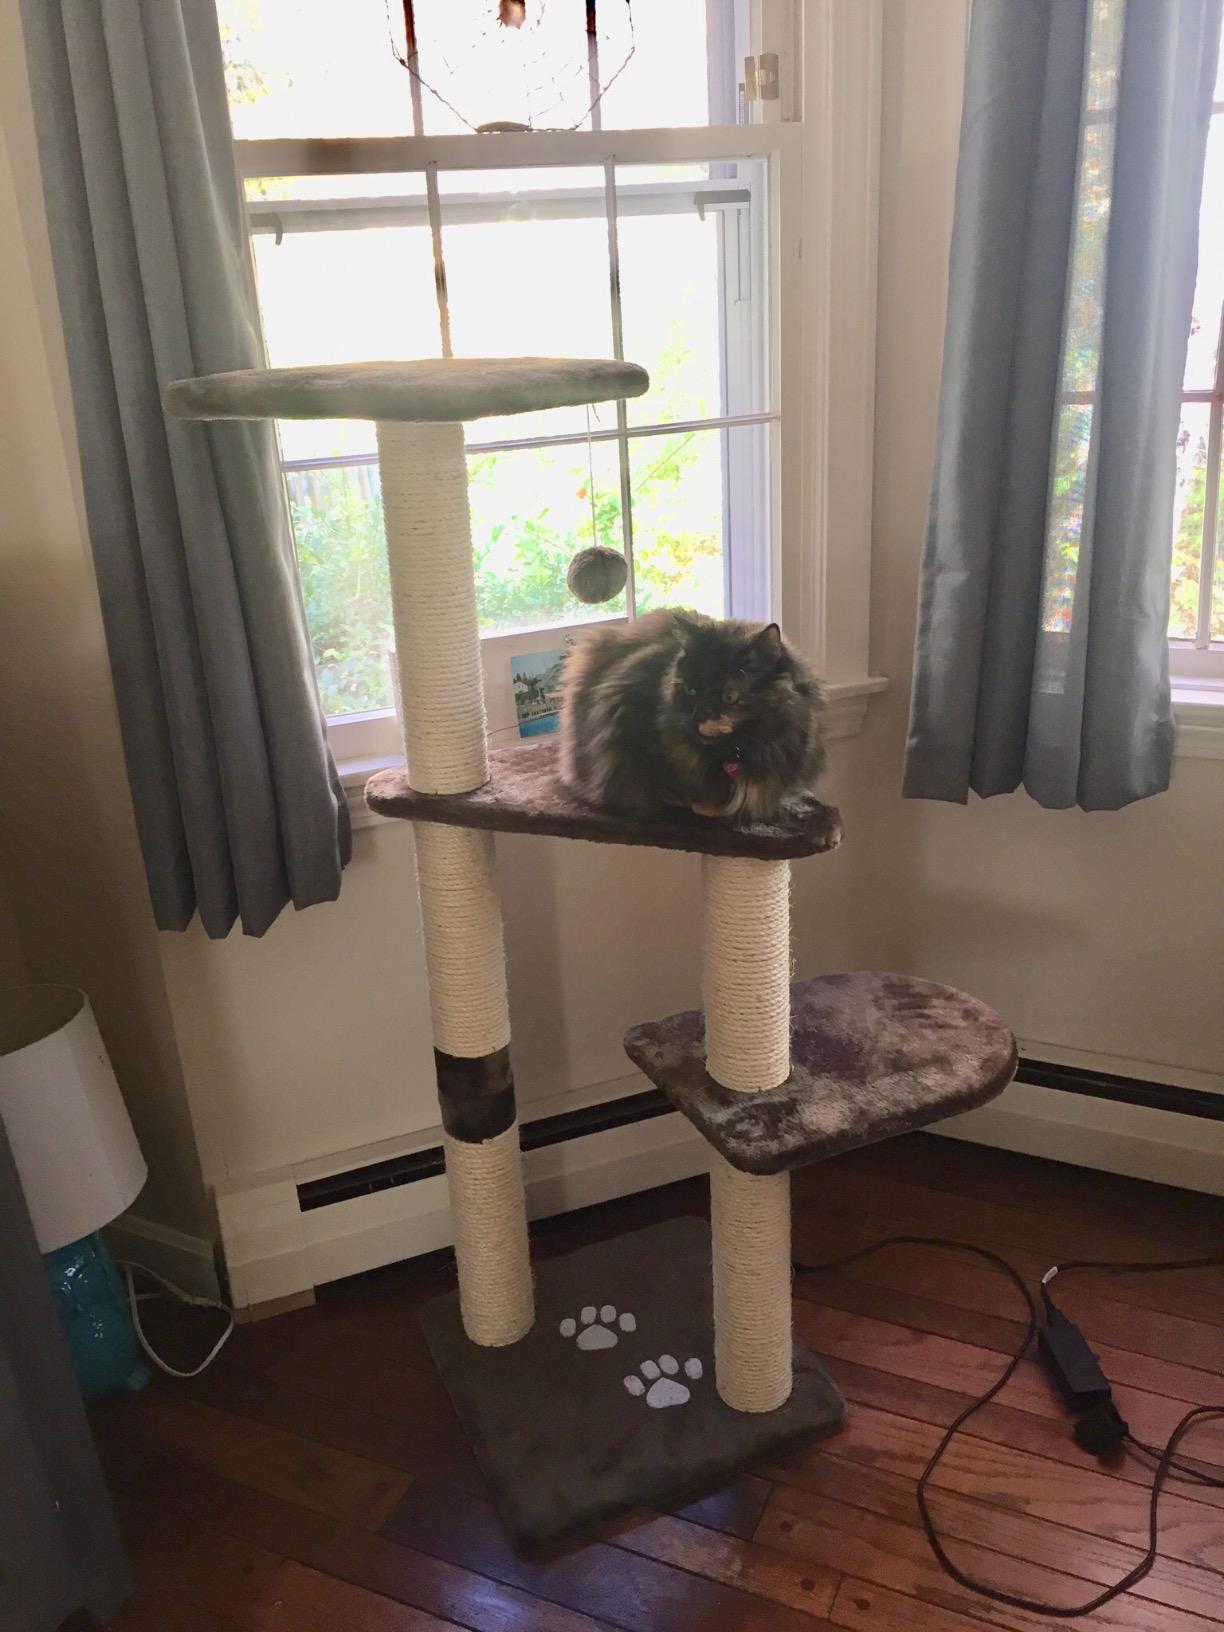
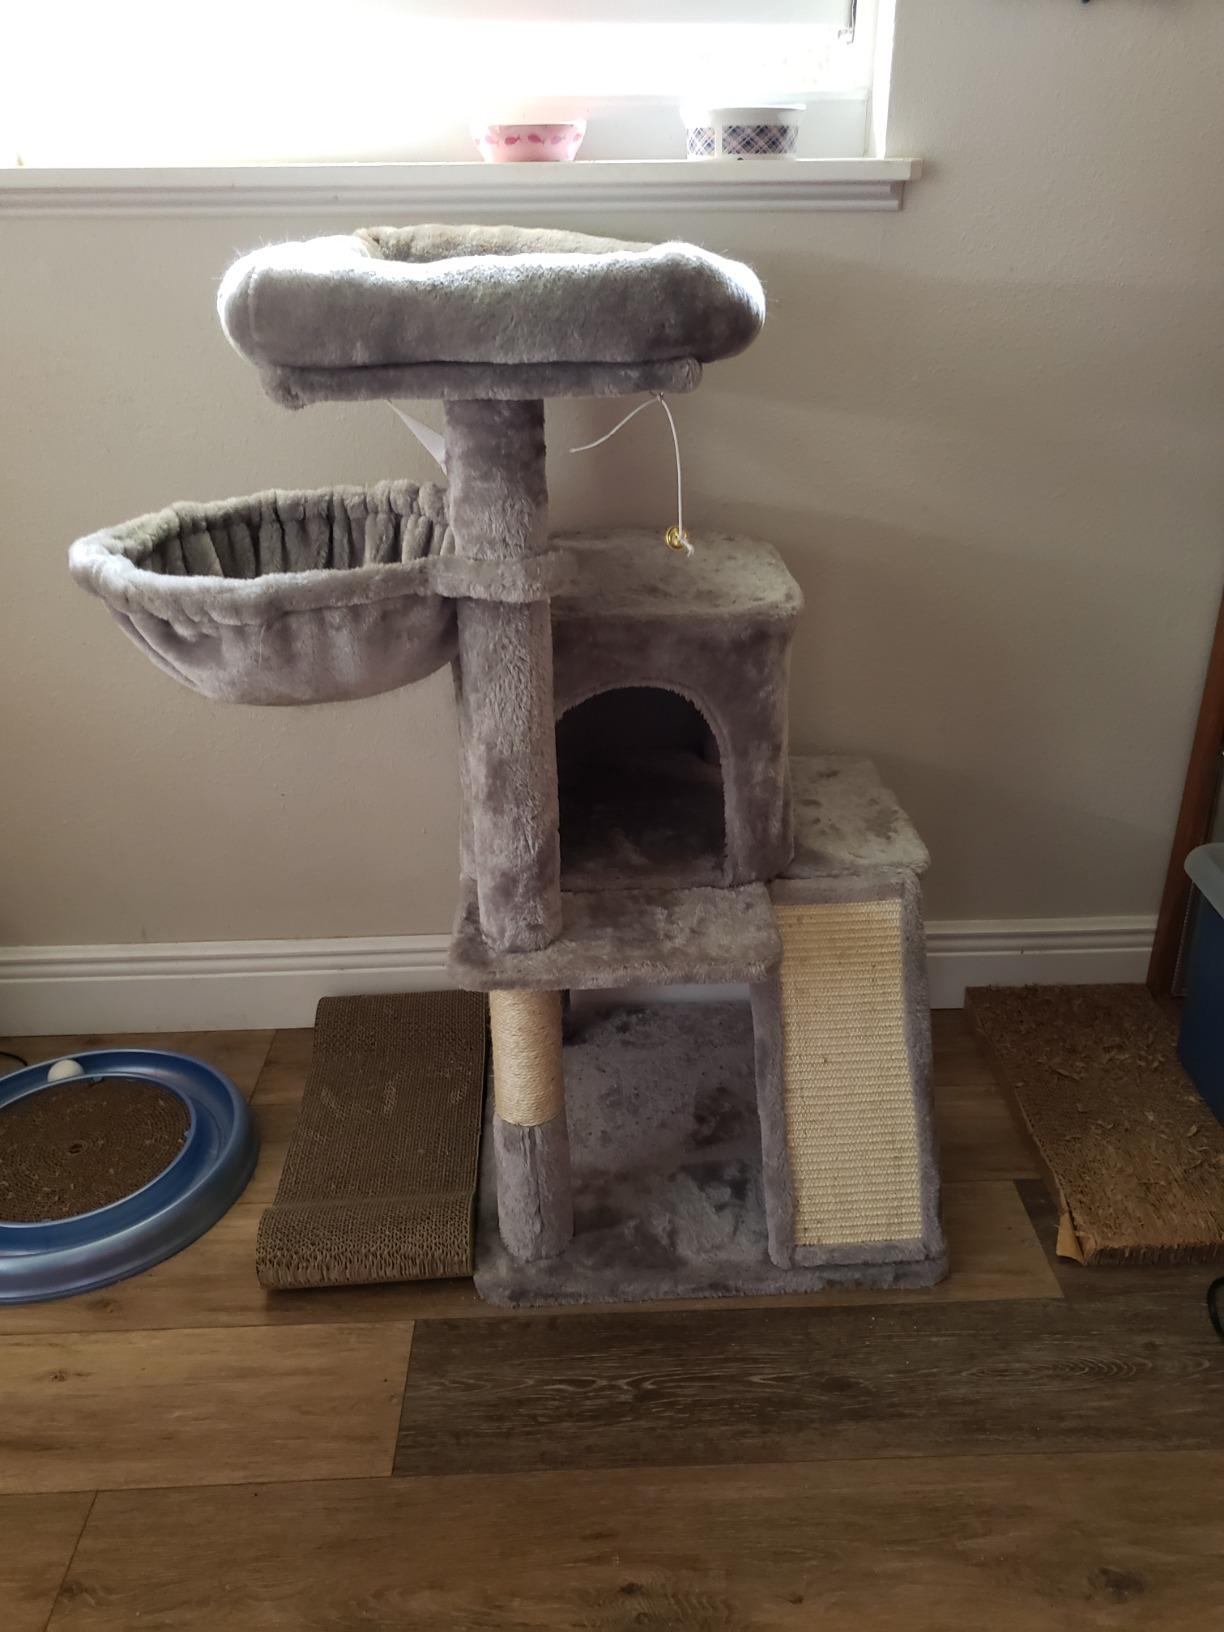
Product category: items_cat tree
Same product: no